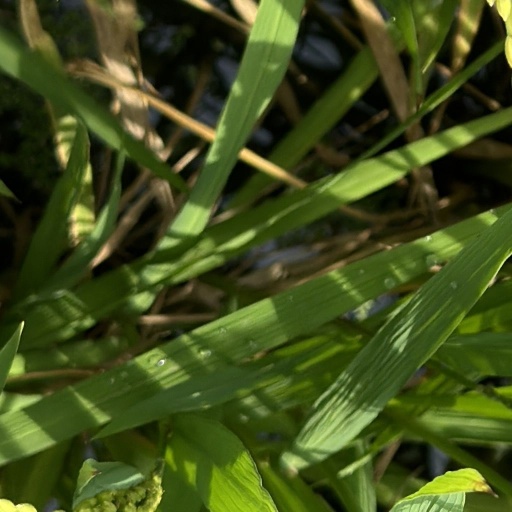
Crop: rice